Thorngumbald

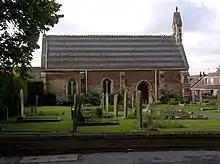
Church of St Mary

Thorngumbald is a village and civil parish in the East Riding of Yorkshire, England, in an area known as Holderness, east of Hull on the A1033. The civil parish is formed by the village and the hamlets of Camerton and Ryehill. At the 2011 census, it had a population of 3,392, an increase on the 2001 UK census figure of 3,106.